Steyr Valley Railway

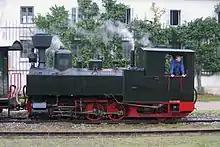
Former ÖBB 298.52 at Sommerhubermühle halt on the Steyr Valley Railway. This particular engine represents the original appearance of the with Kobel-chimney.

For the opening of the line Krauss built three saturated steam 0-6-2T locomotives. Three further locomotives were built in 1914. The locomotives are regarded as the precursors of the famous U class.